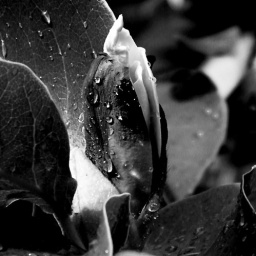
Flower in black and white - Stay strong